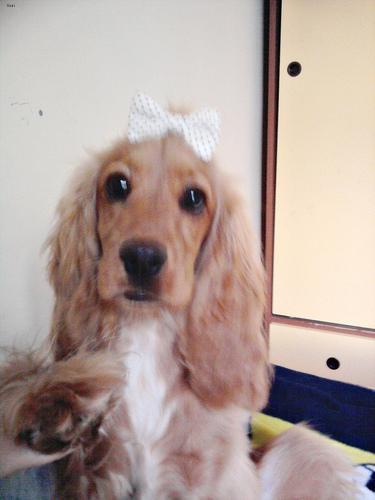
english cocker spaniel